Sentro Rizal

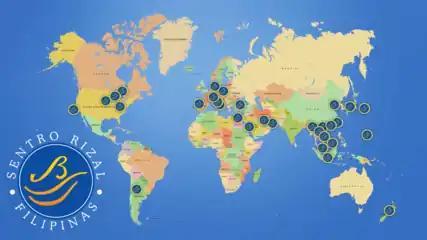
Map of Sentro Rizal Centers

In 2015, the first Filipino language pilot class was conducted in Phnom Penh, Cambodia. Twenty-four students completed the first beginner's level language class, dubbed ""Masayang Matuto ng Filipino"".